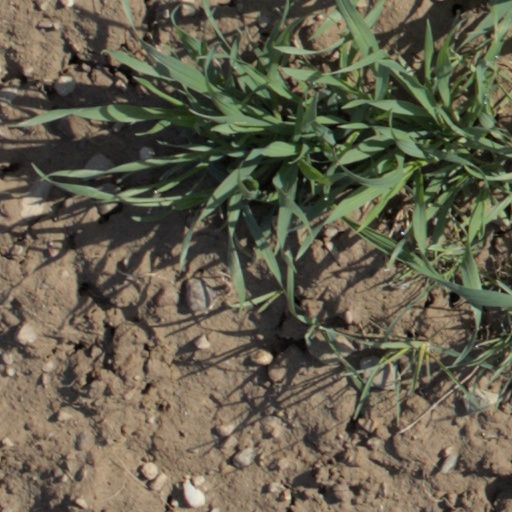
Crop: wheat